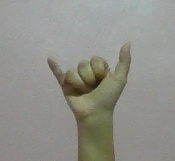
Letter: ya